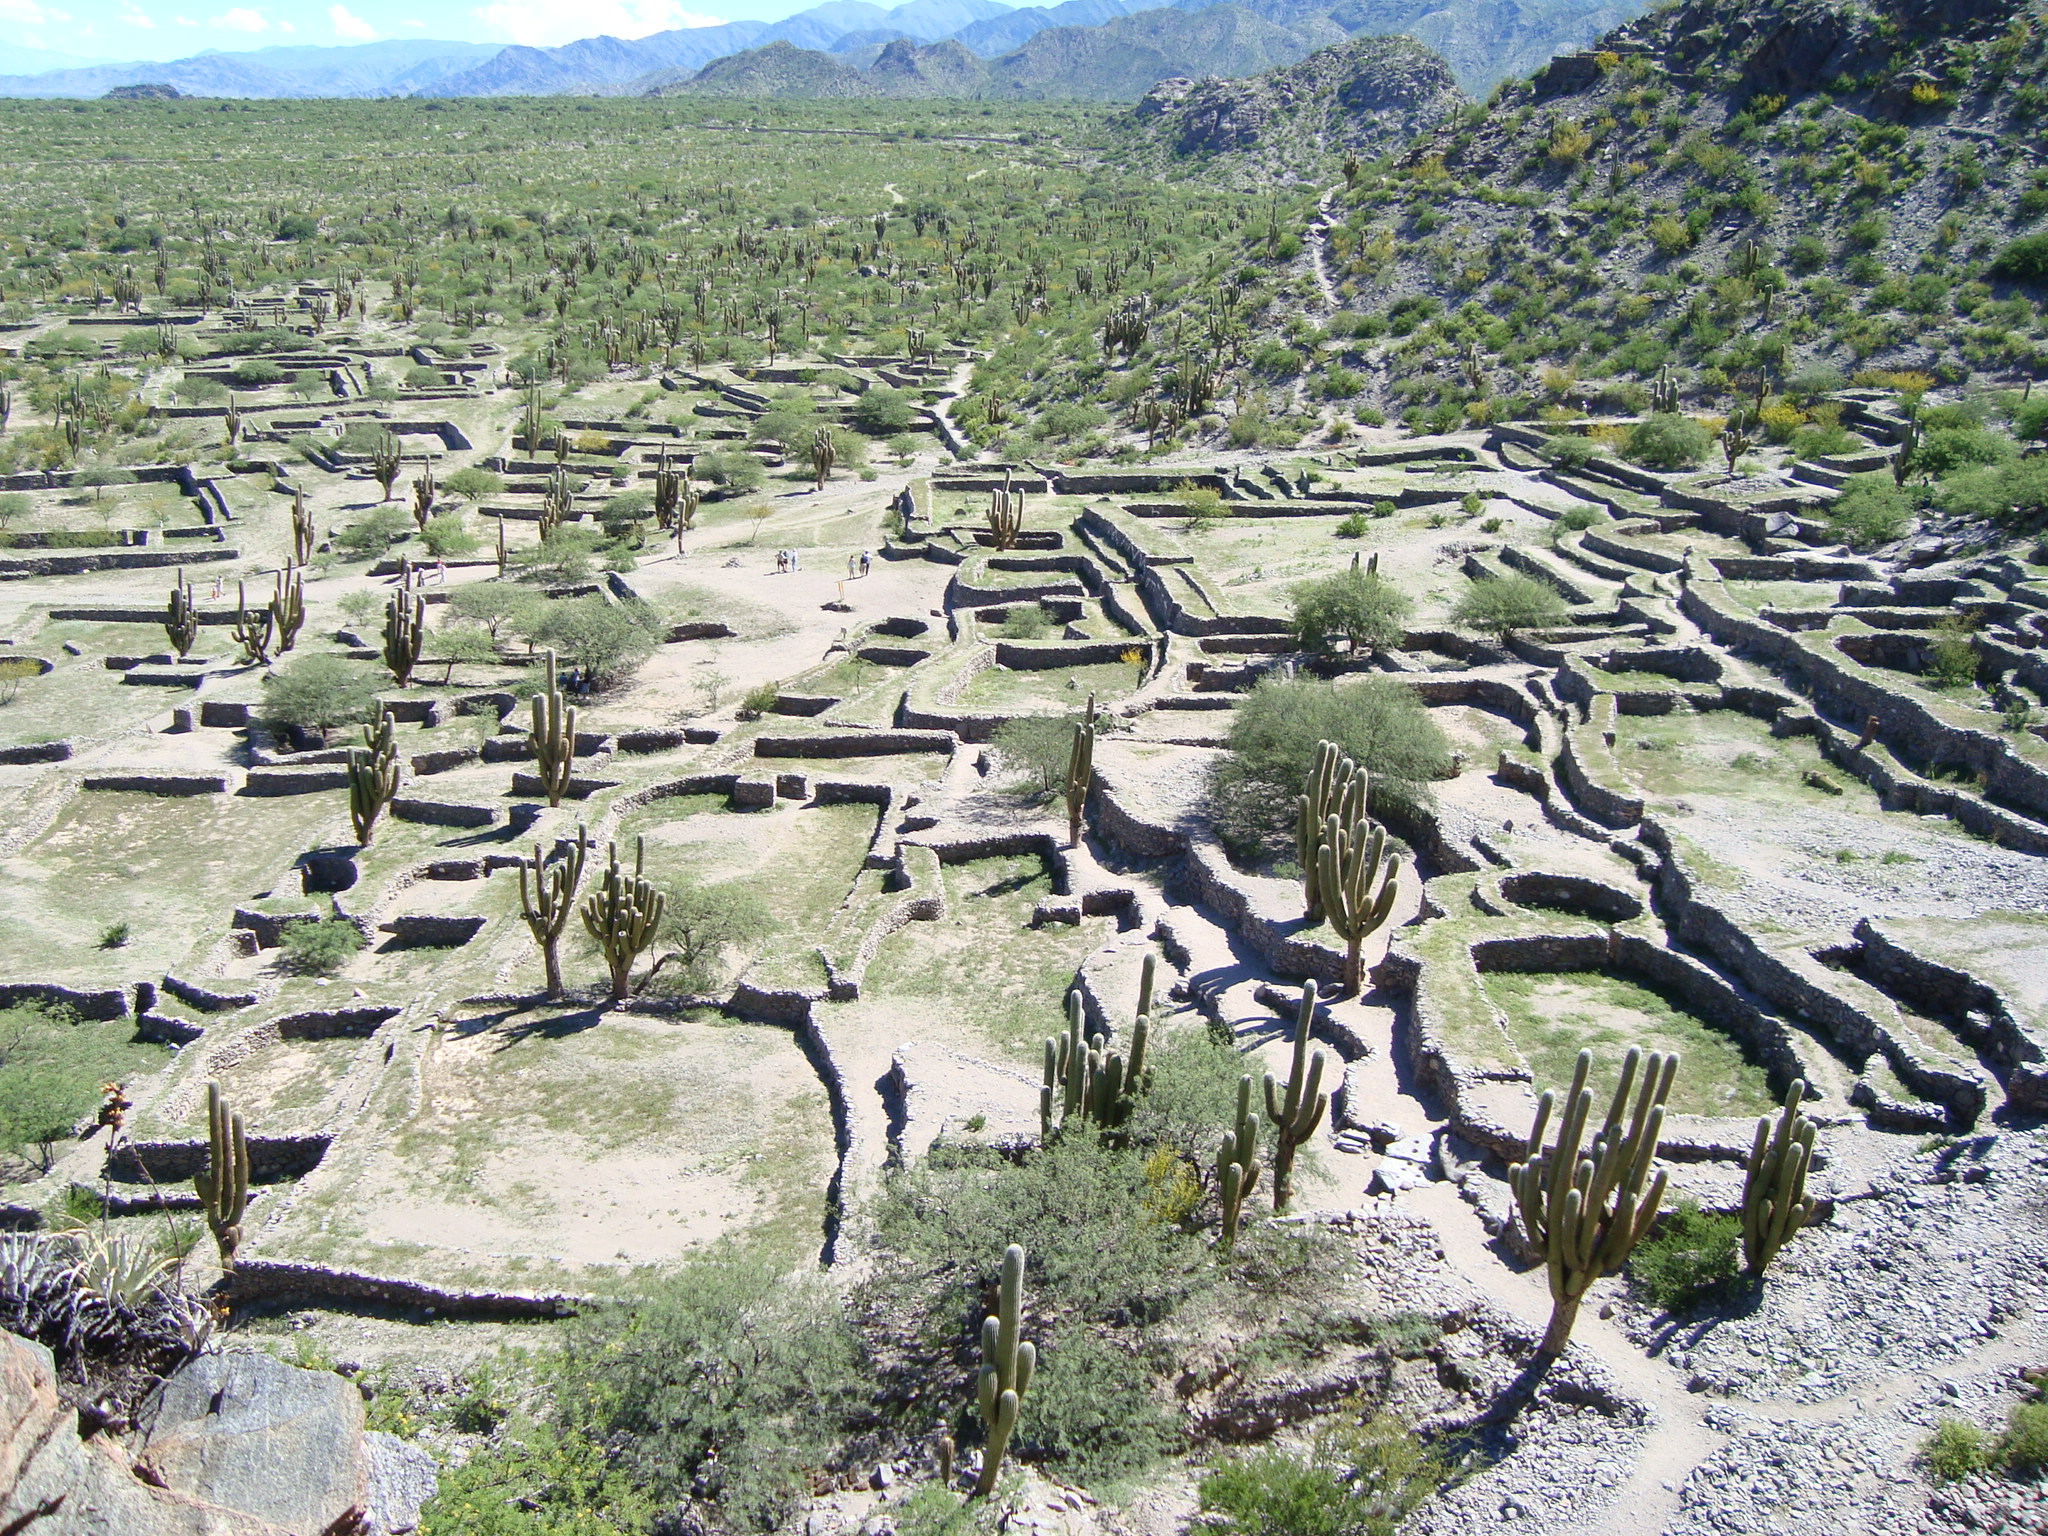
argentina, natural, rock, geology, landscape, tree, formation, plant, national park, terrace, badlands